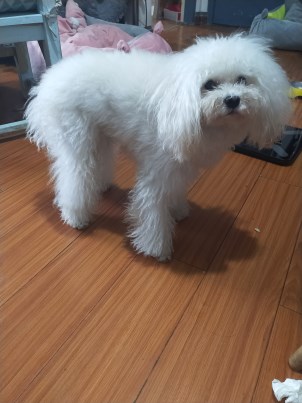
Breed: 2925-n000114-toy_poodle